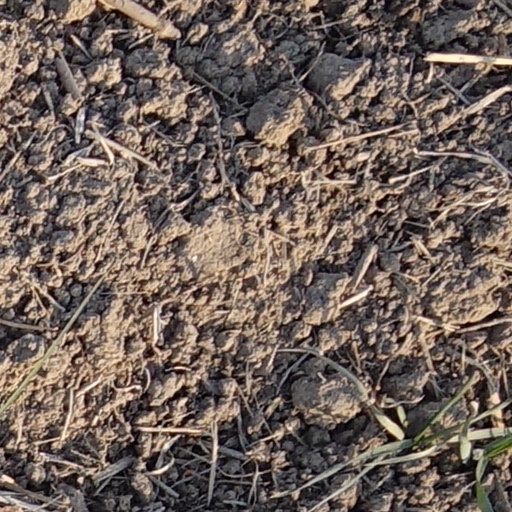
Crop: wheat